Charles Proteus Steinmetz

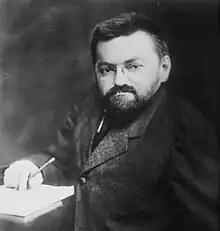
Steinmetz circa 1915

Steinmetz is known for his contribution in three major fields of alternating current (AC) systems theory: hysteresis, steady-state analysis, and transients.